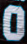
Number: 0